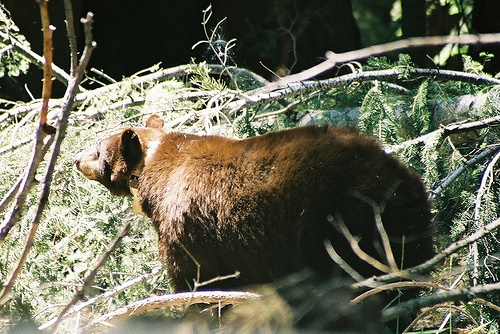
A bear walks through the woods toward the sunlight.
A brown bear is walking in the woods by some bushes and trees.
a rodent is show walking through a thick brush
A bear is walking through the pine trees.
a close up of a bear in a field near bushes